Dalsenget fire

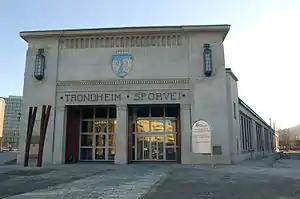
Dalsenget Depot has since been converted to office space

The Dalsenget fire was a disaster where the Dalsenget Depot of Trondheim Sporvei burnt down, destroying almost all of the modern tram fleet. 26 trams, 16 trailers and one working tram were destroyed, and three cleaners lost their lives. It was, at the time, the largest fire in Trondheim, Norway, after World War II.